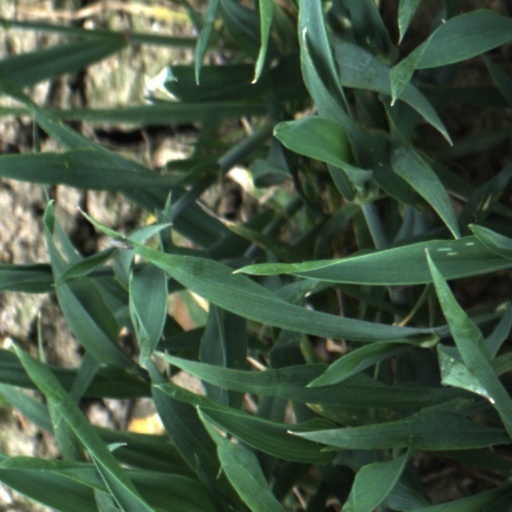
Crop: wheat